Stina Gardell

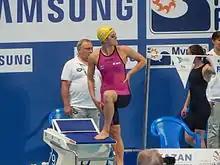
In Kazan, 2015

Stina Gardell (born 28 March 1990 in Stockholm) is a Swedish Olympic medley swimmer. She swam for Sweden at the 2012 and 2016 Olympics. She attends university, and swims from, the USA's University of Southern California.